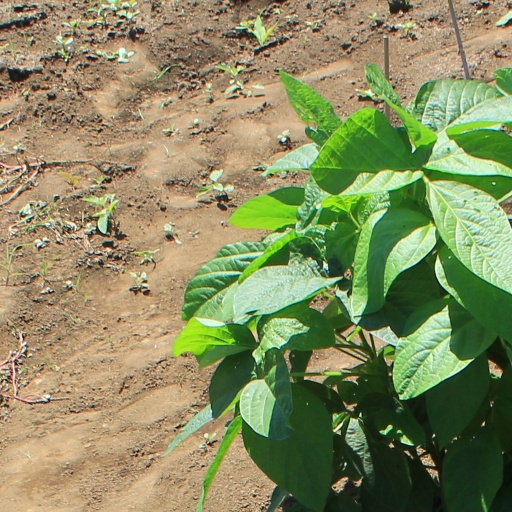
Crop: soybean